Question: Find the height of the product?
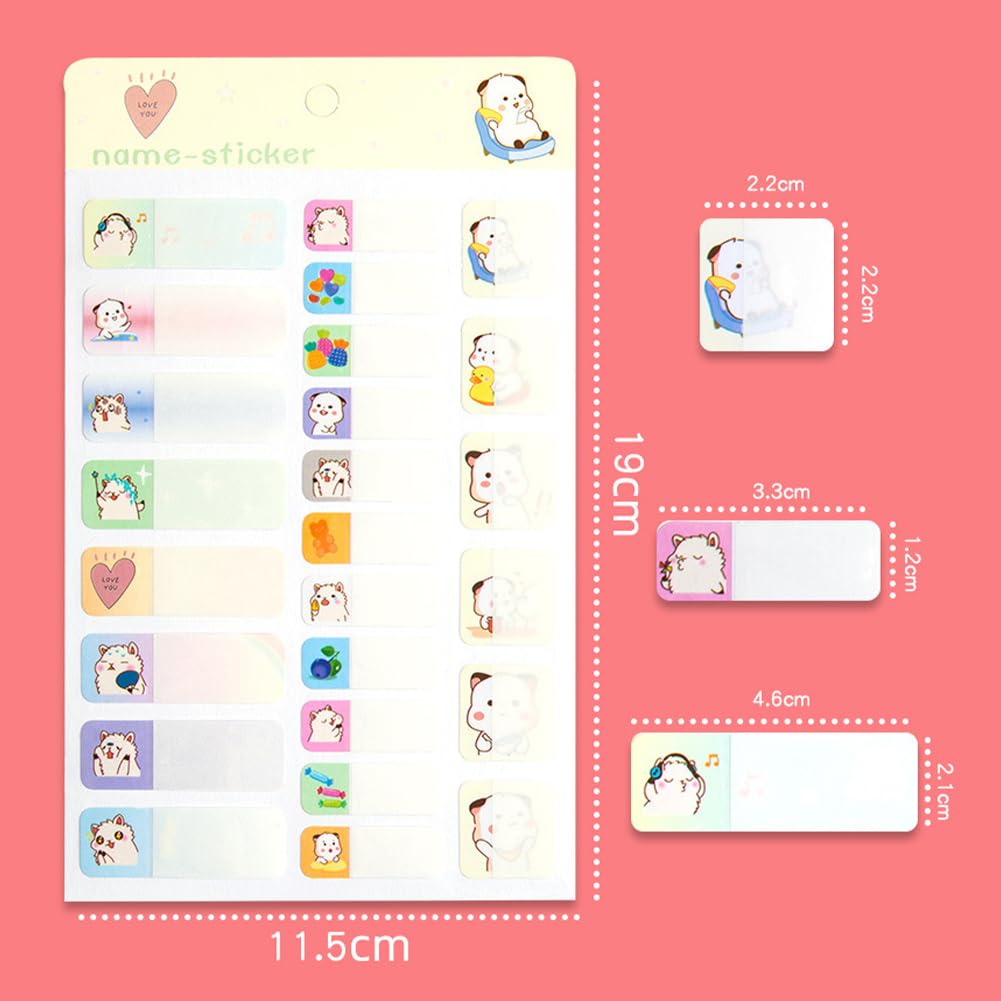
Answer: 19.0 centimetre